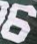
Number: 6